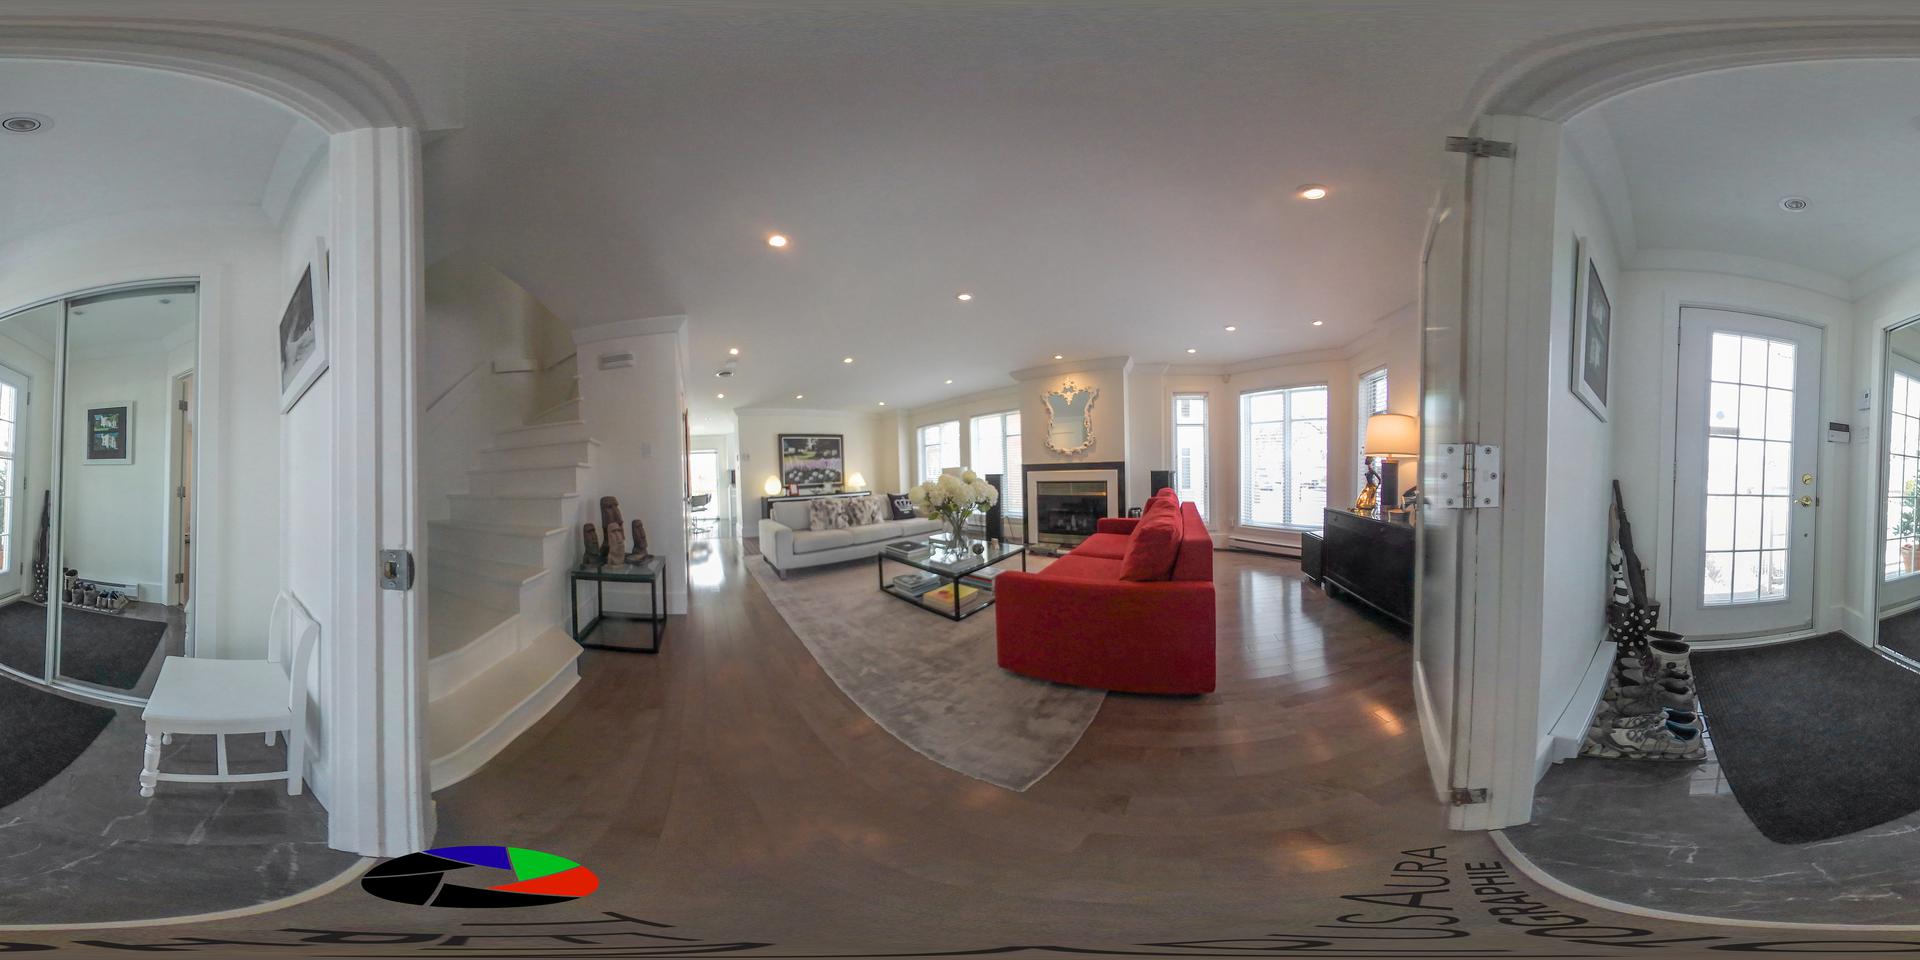
Referred object: the vase of white flowers on the coffee table

Referred object: turn right to find the red sofa

Referred object: the red sofa opposite the white sofa